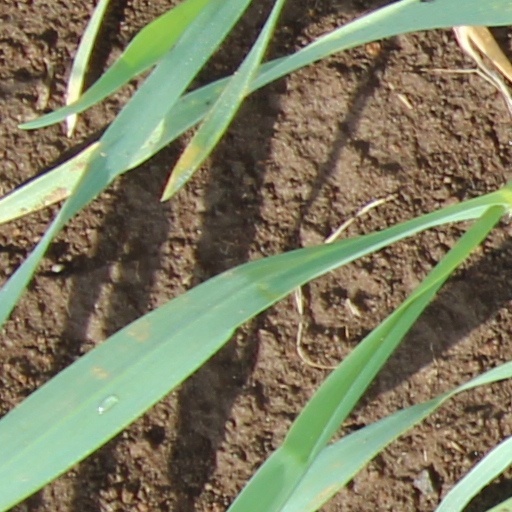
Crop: wheat